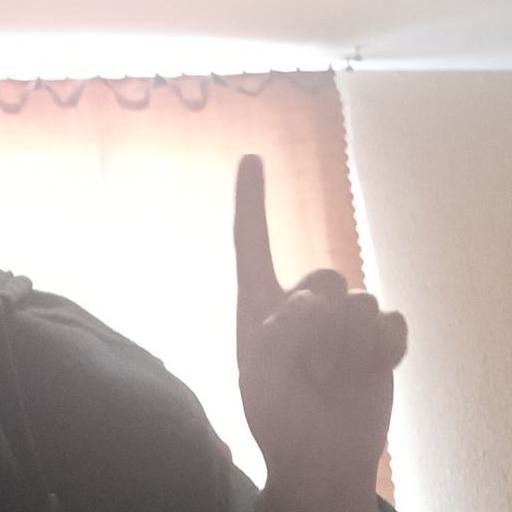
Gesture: one